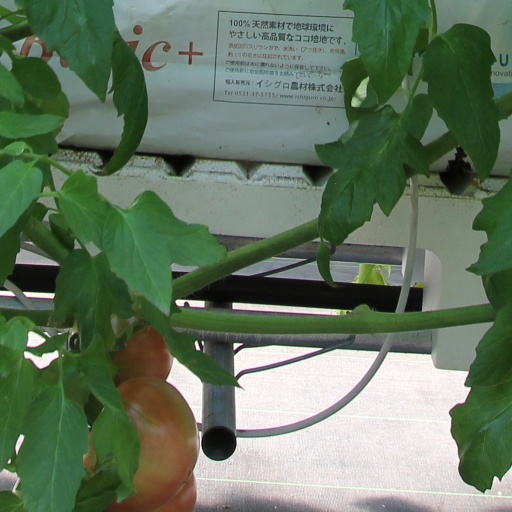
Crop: tomato